Airat Ichmouratov

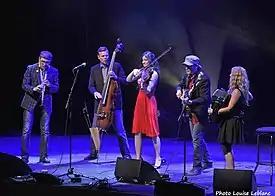
Kleztory at Rideau Showcase, 18 February 2015, Quebec city, Canada

At the age of 7, Ichmouratov initiated his musical education at Kazan Children's Music School No. 3, named after Röstäm Yaxin. There, he began learning to play first, the recorder, and by the age of 10, he also took up the clarinet. His first teacher was Ildus Almazov, an Honored cultural worker of Tatarstan. He continued his education at Kazan Music College named after I.V. Aukhadeev, and Kazan Conservatory, graduating in 1996. In 1993, upon being appointed as the Associate Clarinetist of the Tatarstan Opera and Ballet Theatre and the Tatarstan State Symphony Orchestra, he embarked on extensive touring in Europe.